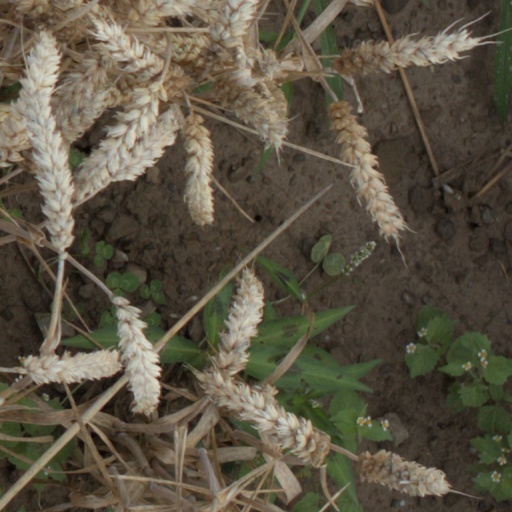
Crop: wheat